Japanese aircraft carrier Katsuragi

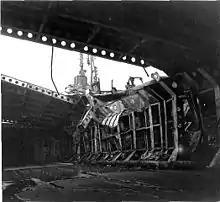
"Katsuragi"s upper hangar deck after an American bomb detonated therein. Note the two radar antennas visible through the hole in the flight deck.

"Katsuragi"s keel was laid down by the Kure Naval Arsenal in Kure, Hiroshima, on 8 December 1942. She was launched on 19 January 1944 and completed on 15 October 1944. The ship was transferred among a number of ports on the Inland Sea until she arrived in Kure on 15 February 1945 and she was ordered to be camouflaged. Her flight deck was disguised with fake trees, houses and roads; however, her anti-aircraft batteries remained fully manned. Her intended air group, Air Group 601, was committed to the Battle of Iwo Jima about that same time. On 19 March, the ship was attacked by aircraft from Task Force 58 and lightly damaged by several rocket hits; one man was killed and three wounded in the attack. Five days later, the ship was semi-permanently moored at the island of Mitsukojima in Kure harbor and extensively camouflaged. On 20 April, Captain Toshio Miyazaki was appointed commanding officer of "Katsuragi".